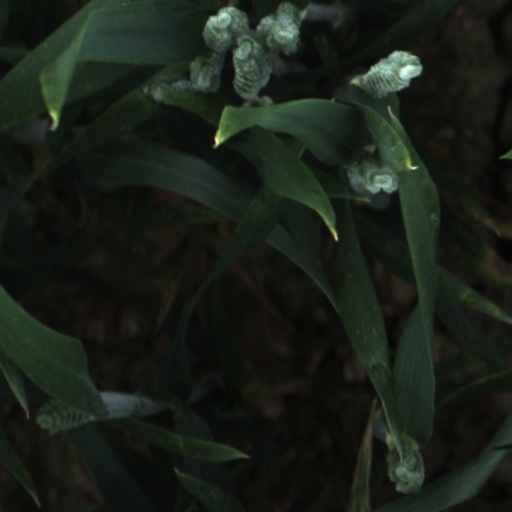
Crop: wheat